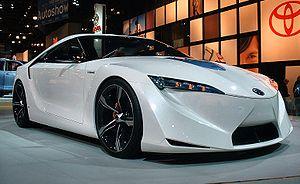
La Toyota Supra est une voiture de grand tourisme produite par le constructeur automobile japonais Toyota, de 1979 jusqu'en 2002, puis à partir de 2019. La voiture a connu quatre générations successives et une cinquième plus tardivement, communément appelées MK1, MK2, MK3, MK4 et MK5.